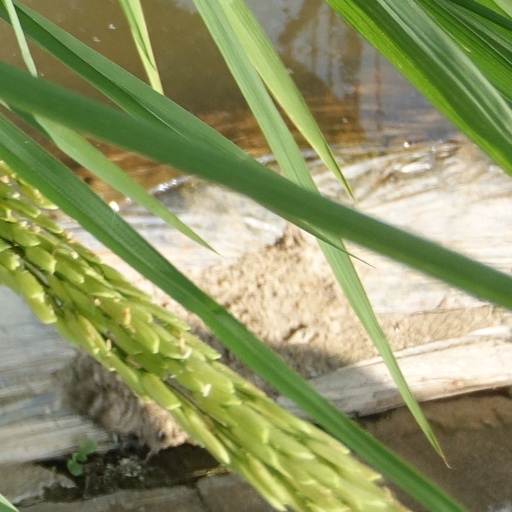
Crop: rice